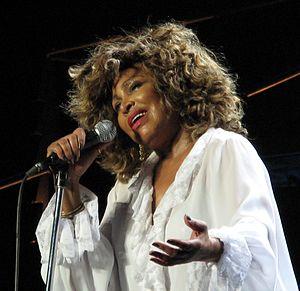
Les NRJ Music Awards 2000 se sont déroulés le 22 janvier 2000 à Cannes. La cérémonie a été présentée par Ophélie Winter.
Anna Mae Bullock, dite Tina Turner [ˈtiːnə ˈtɜːɹnɚ], est une chanteuse, danseuse, actrice et compositrice d'origine américaine et naturalisée suisse, née le 26 novembre 1939 à Nutbush.
GoldenEye /ˈɡəʊldn̩.ɑɪ/ ou L'Œil de feu au Québec est un film d'espionnage américano-britannique réalisé par Martin Campbell et sorti en 1995. C'est le 17ᵉ opus de la saga James Bond d'EON Productions et le premier où Pierce Brosnan tient le rôle du célèbre agent fictif du MI6. À la différence des films précédents de la série, le scénario n'est pas une reprise des travaux du romancier Ian Fleming, bien que le titre GoldenEye soit inspiré de celui de son domaine à la Jamaïque. Le scénario original, conçu par Michael France, est écrit avec la collaboration postérieure de plusieurs autres auteurs. Le film raconte la lutte du MI6 contre un syndicat du crime désirant utiliser le satellite GoldenEye contre Londres afin de causer une crise financière globale.